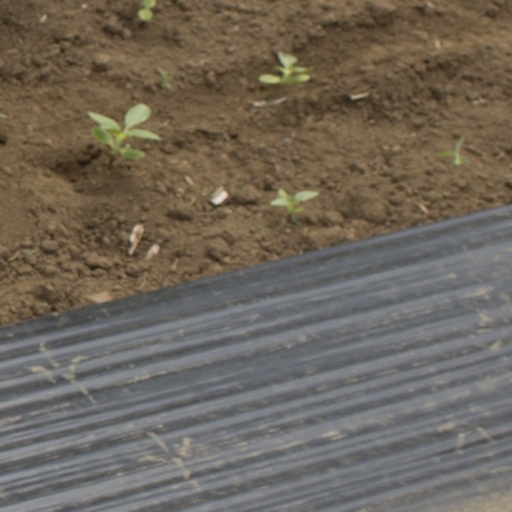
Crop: Jerusalem artichoke